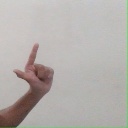
अक्षर: ल